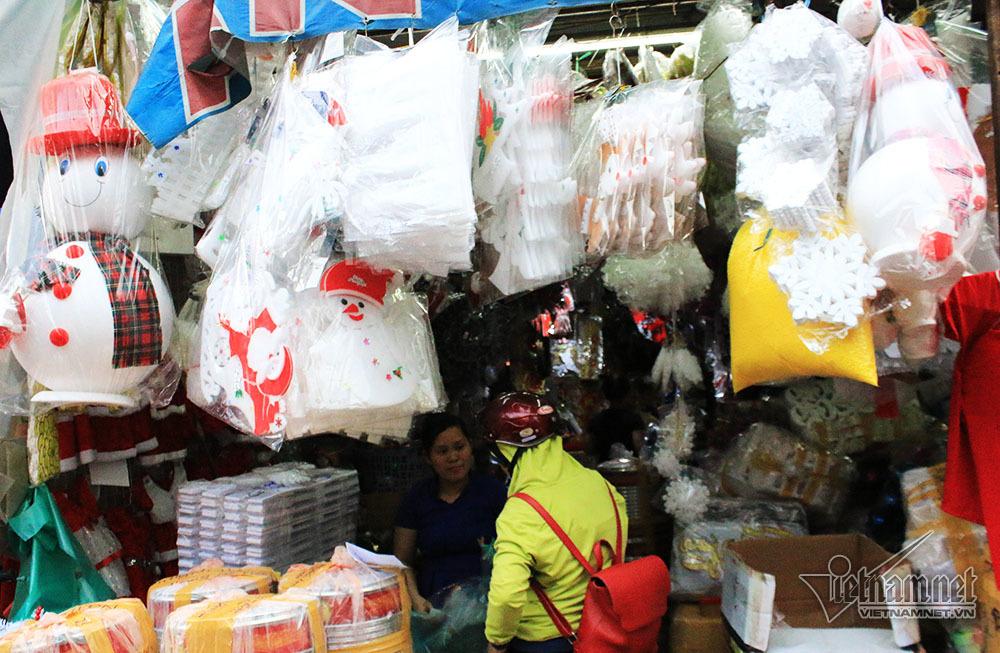
ở trước cửa hàng có treo nhiều mặt hàng đồ trang trí